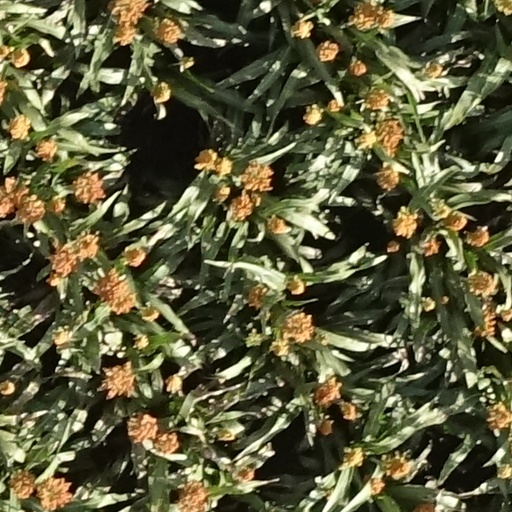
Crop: sorghum